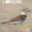
Label: bird